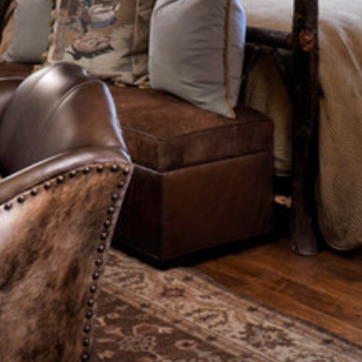
Material: leather